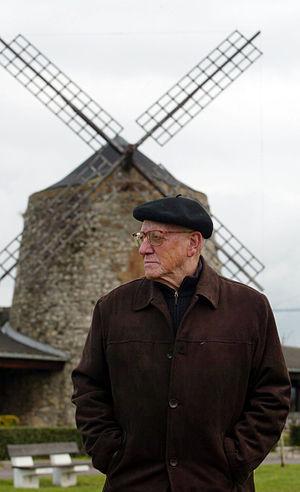
Ramiro Pinilla, né le 13 septembre 1923 à Bilbao et mort le 23 octobre 2014 dans la même ville, est un écrivain espagnol.